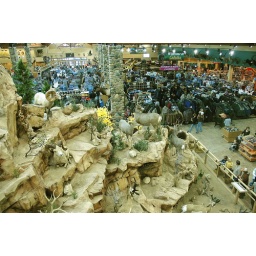
Cabela's mountain with clothing in background